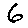
Label: 6